Scorpion (Mortal Kombat)

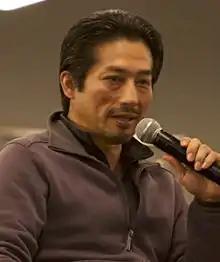
Hiroyuki Sanada portrays Scorpion in "Mortal Kombat" (2021).

Hanzo Hasashi / Scorpion makes minor appearances in "Mortal Kombat" (1995) and "Mortal Kombat Annihilation" (1997), portrayed by Chris Casamassa in the former and J. J. Perry in the latter. This version works for Shang Tsung. Additionally, Scorpion makes a non-speaking appearance in the prequel, "". In the 1995 film, Shang tsung implies that both he and Sub-Zero are under his control, and not fighting of their own free will. Scorpion is defeated by Johnny Cage in the film, though his status as an undead revenant leaves his ultimate fate ambiguous.